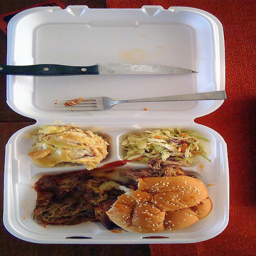
a styrofoam tray holding hamburger, coleslaw and pork
A Styrofoam box contains a sandwich and several sides.
a to go box with some food and a knife and fork
A white foam container with a sandwich and two sides.
A barbecue sandwich with coleslaw on the side in a carton.